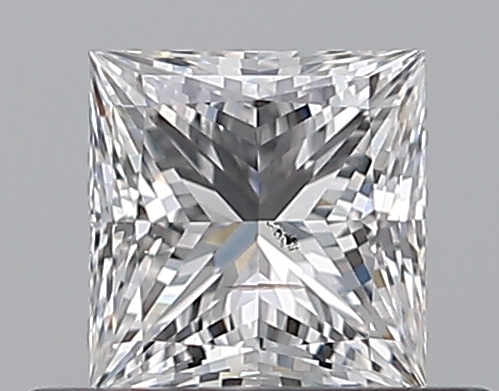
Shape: princess
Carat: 0.5
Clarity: SI2
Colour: F
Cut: EX
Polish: EX
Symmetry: VG
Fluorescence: N
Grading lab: GIA
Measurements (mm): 4.36 x 4.24 x 3.13